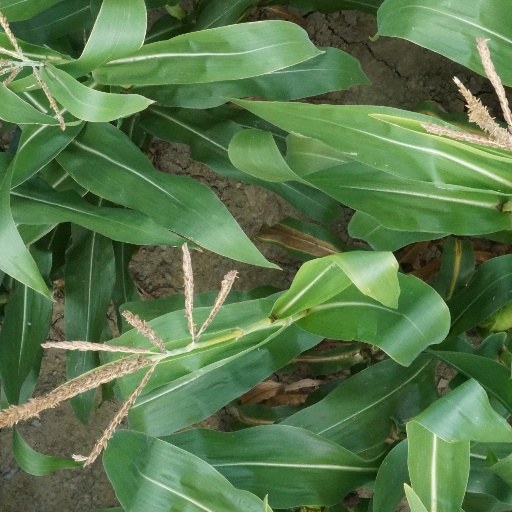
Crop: maize; corn